Jena Malone

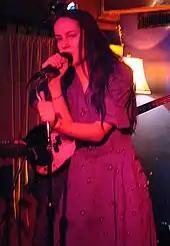

Malone was subsequently cast as Lydia Bennet in Joe Wright's adaptation of Jane Austen's "Pride and Prejudice" (2005). Stephen Holden of "The New York Times" wrote, "Malone, as the saucy, boy-crazy youngest daughter, Lydia, offers an amusing caricature of teenage idiocy and entitlement." The same year she had a supporting role in Rebecca Miller's drama "The Ballad of Jack and Rose".